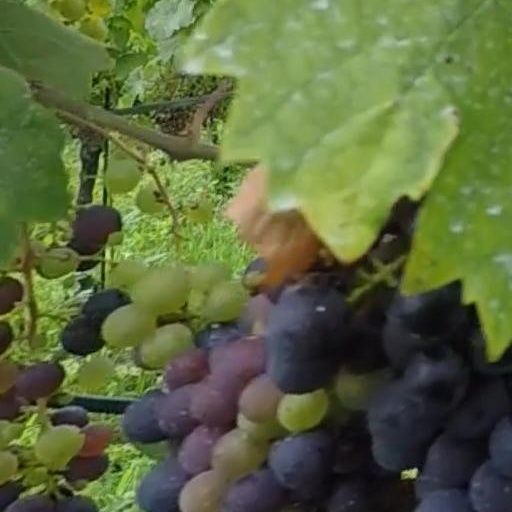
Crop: grape